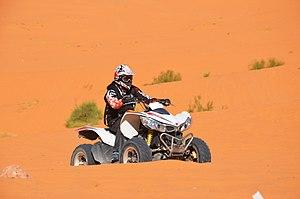
Le mot tourisme désigne le fait de voyager pour son plaisir hors de ses lieux de vie habituels, et d'y résider de façon temporaire, mais aussi un secteur économique qui comprend en plus de l'hôtellerie l'ensemble des activités liées à la satisfaction et aux déplacements des touristes.